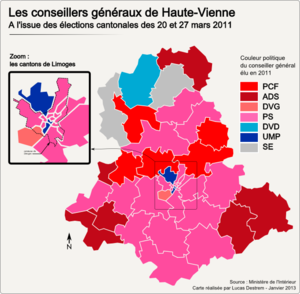
Carte des cantons de la Haute-Vienne après les élections cantonales de 2011
Les élections départementales ont lieu les 22 et 29 mars 2015 afin de renouveler les 42 sièges du conseil départemental de la Haute-Vienne.
Cet article dresse la liste des conseillers généraux de la Haute-Vienne jusqu'en 2015. À partir de cette date, voir Liste des conseillers départementaux de la Haute-Vienne.